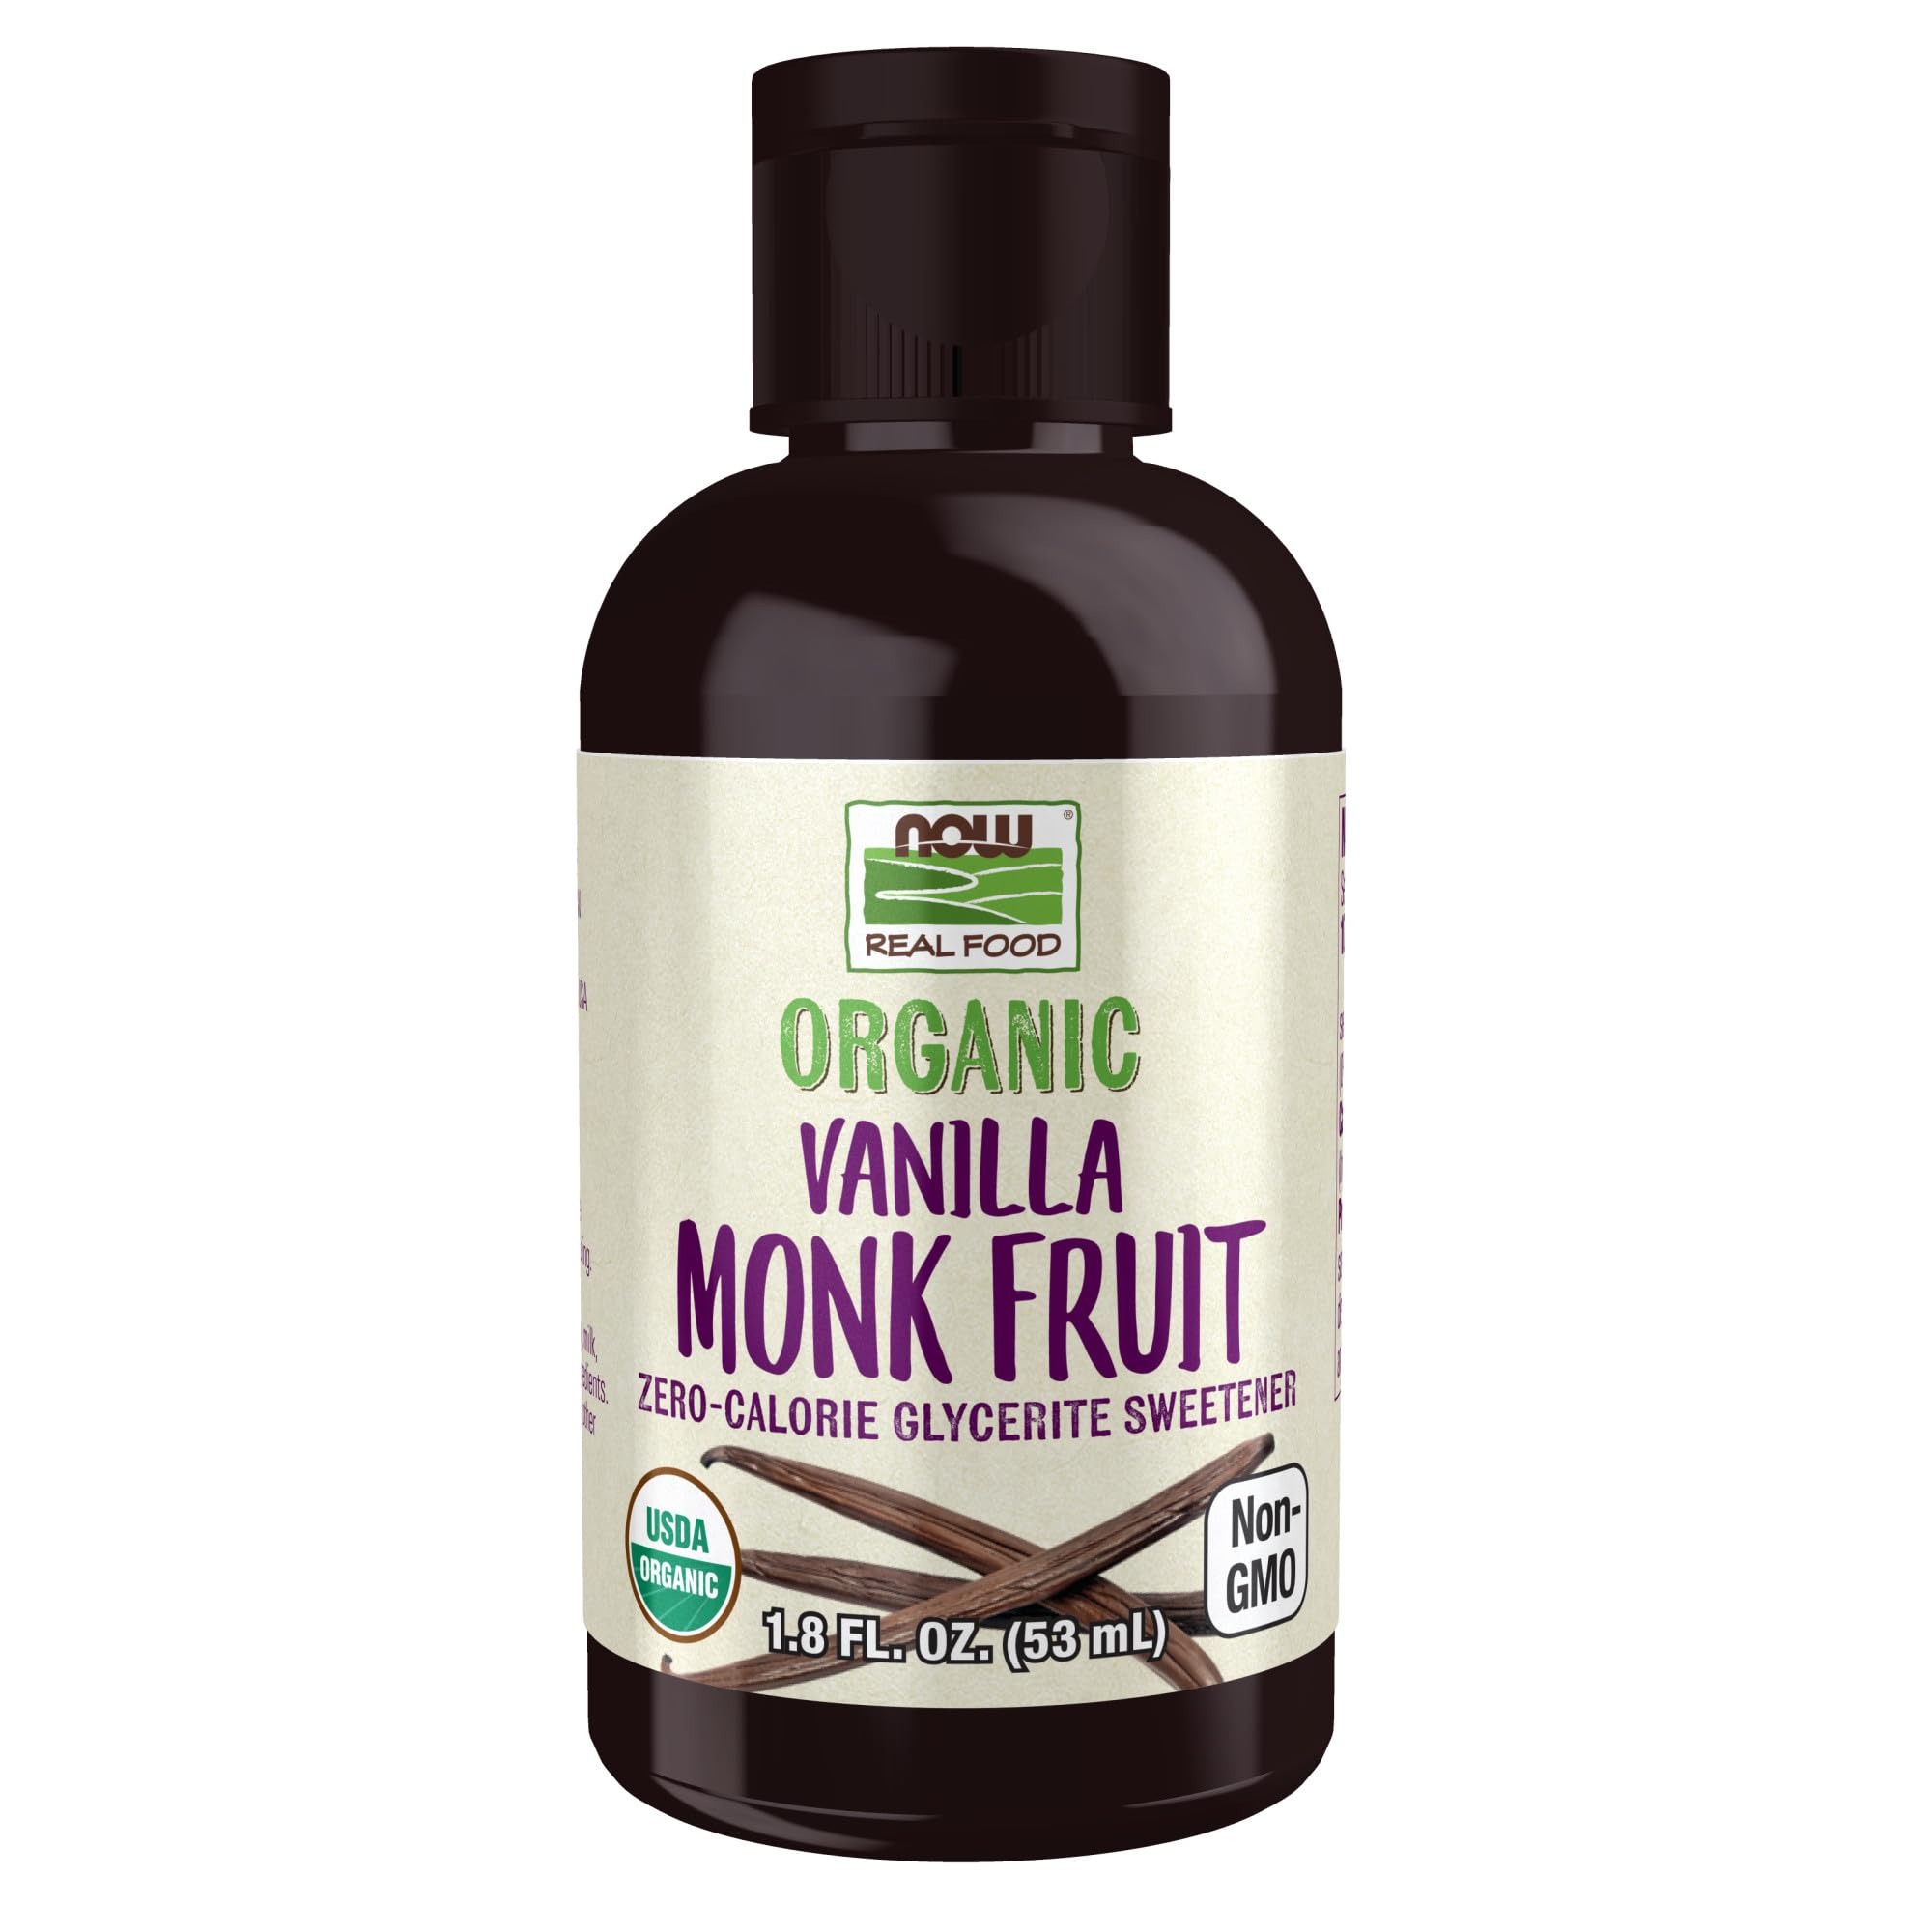
Item Name: NOW Foods, Organic Liquid Monk Fruit, Vanilla, Zero-Calorie Sweetener, 1.8-Ounce
Bullet Point 1: ZERO-CALORIE LIQUID SWEETENER: Monk fruit, also known as Luo Han Guo, is our newest zero-calorie sweetener.
Bullet Point 2: LOW GLYCEMIC IMPACT: Monk fruit is significantly sweeter than sugar, up to 200 times as sweet and is a fantastic alternative to sugar in beverages.
Bullet Point 3: VEGAN: NOW Real Food Organic Monk Fruit Liquid has a delightfully vibrant, sweet taste with very little aftertaste.
Bullet Point 4: Keto-Friendly;Gluten Free;USDA Organic;Non-GMO
Bullet Point 5: Packaged in the USA by a family owned and operated company since 1968.
Value: 1.8
Unit: Fl Oz

Price: 12.66